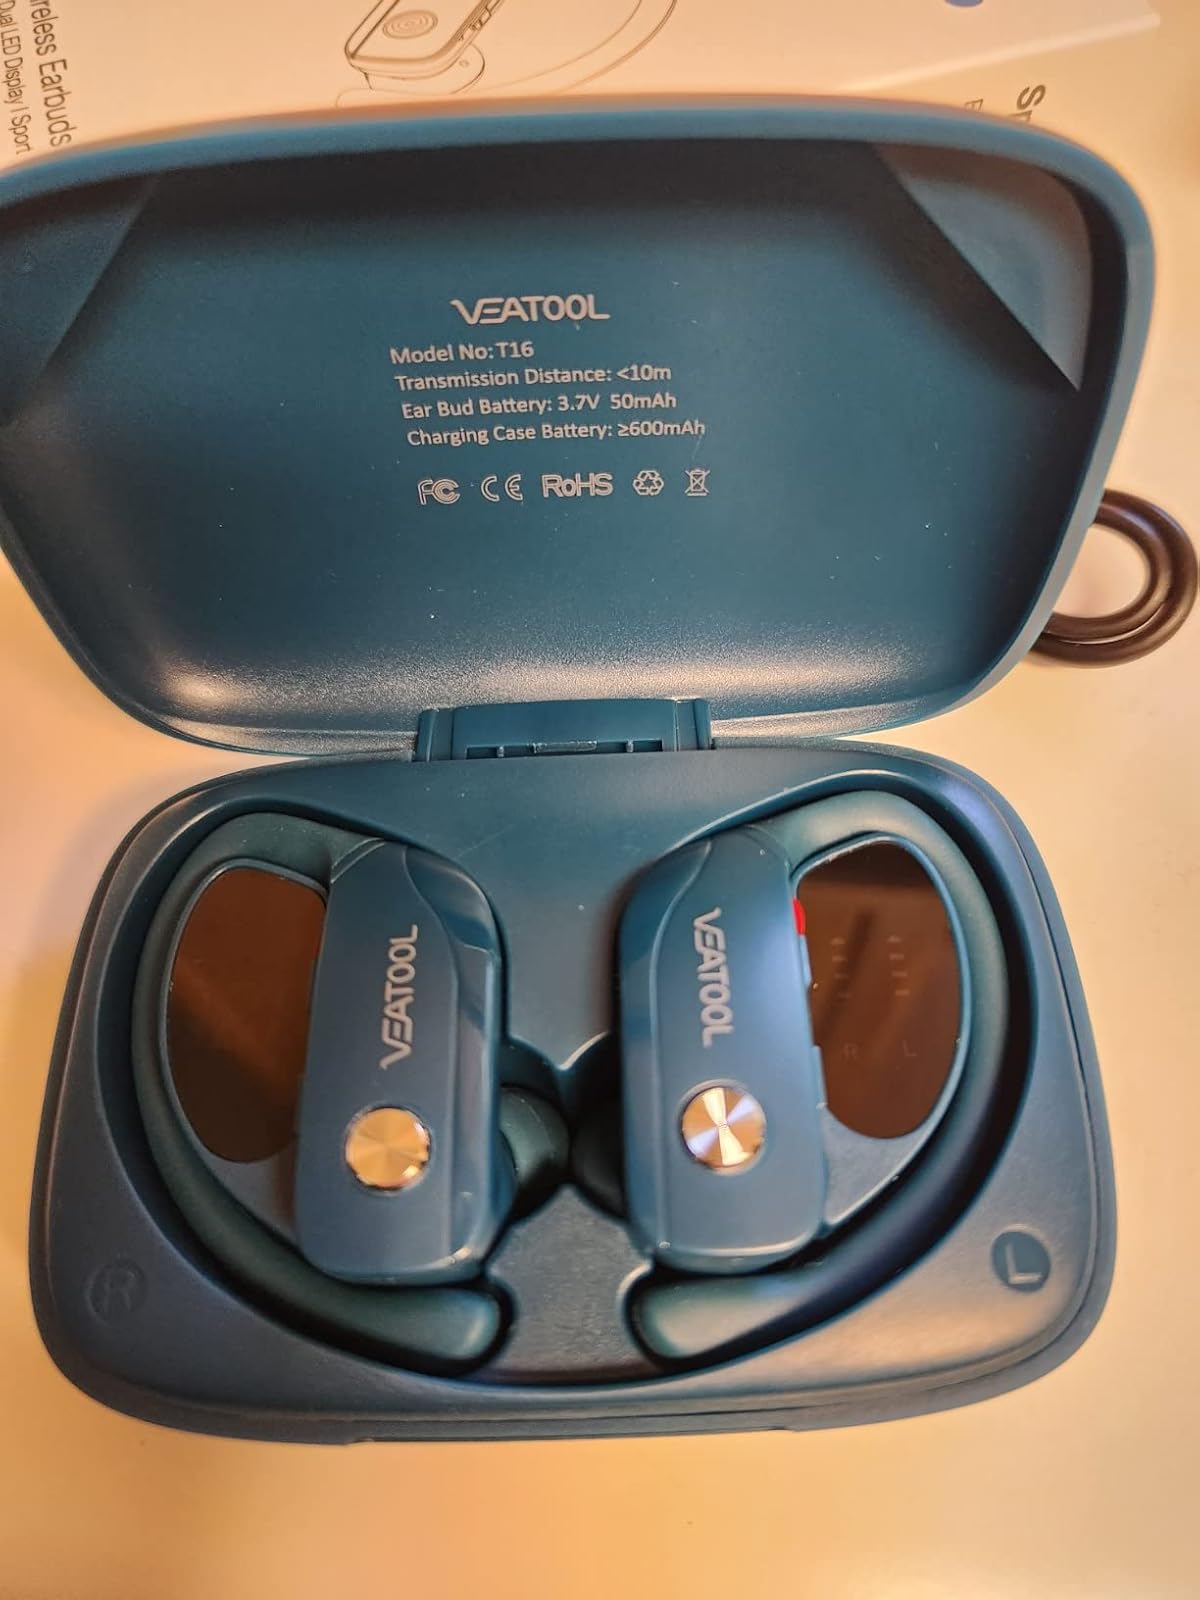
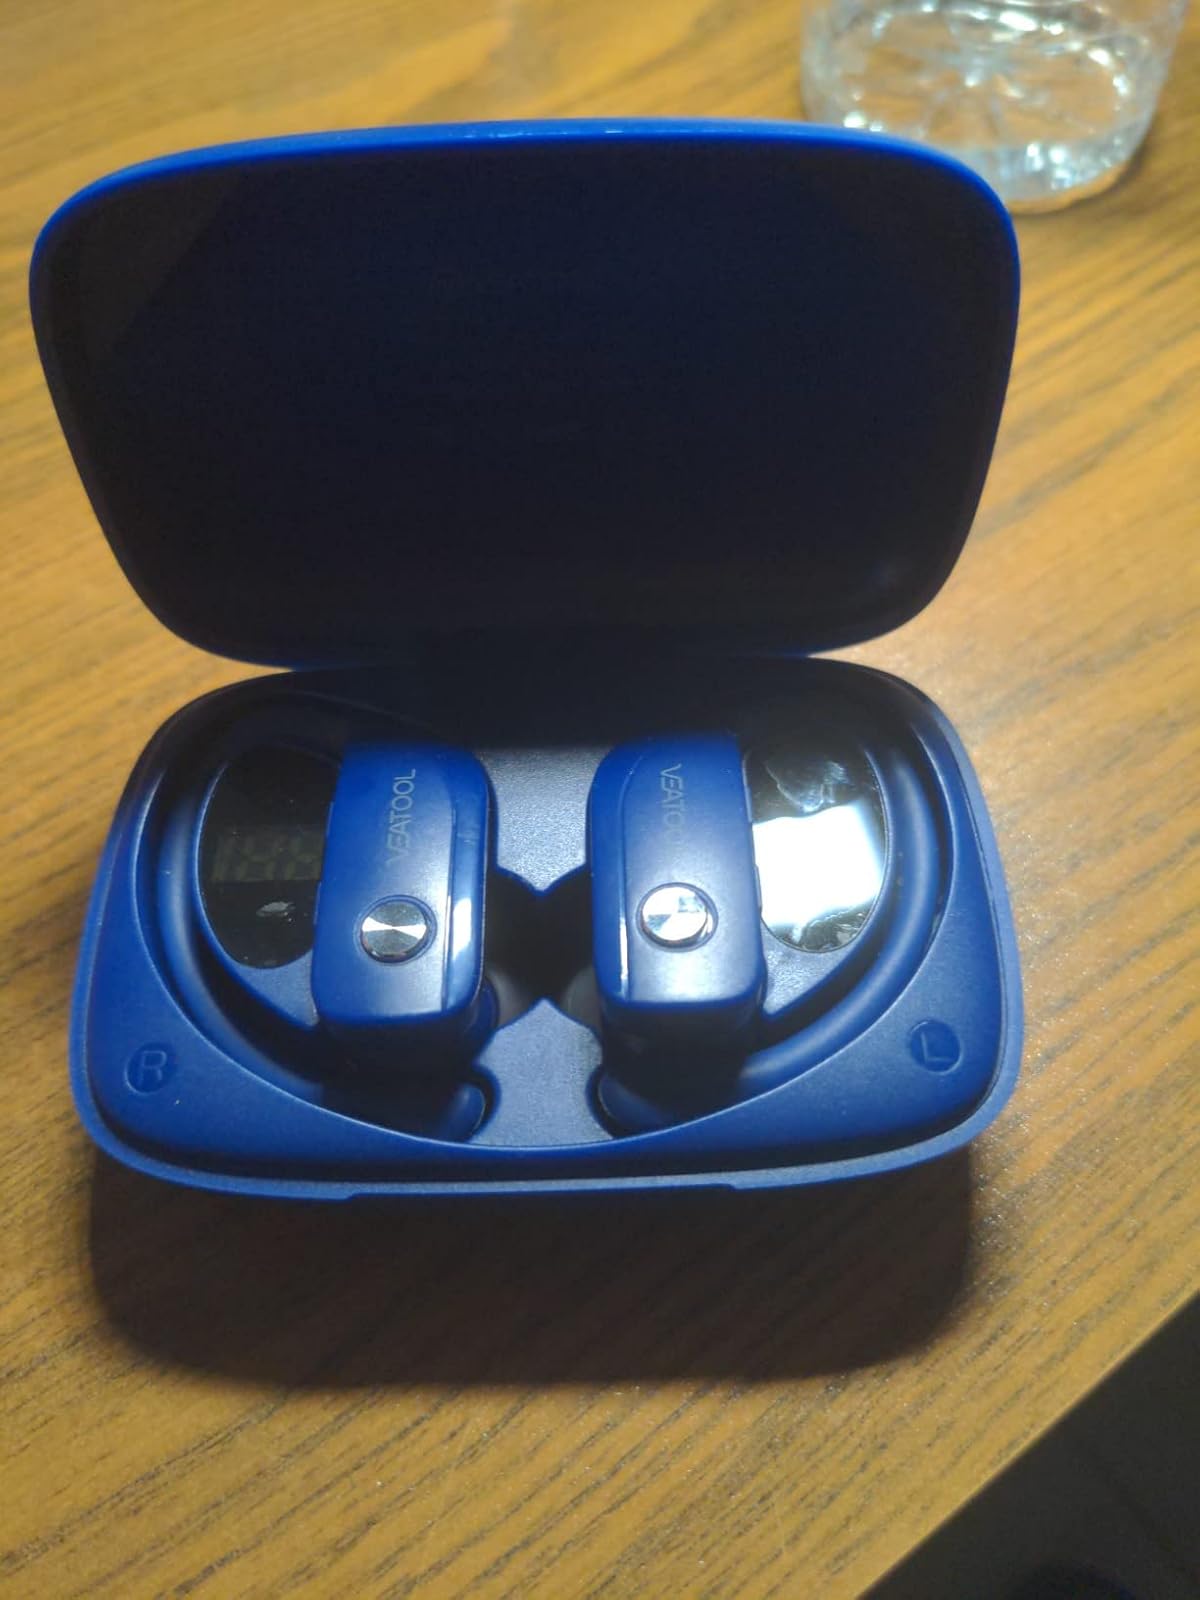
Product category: earbuds
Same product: no